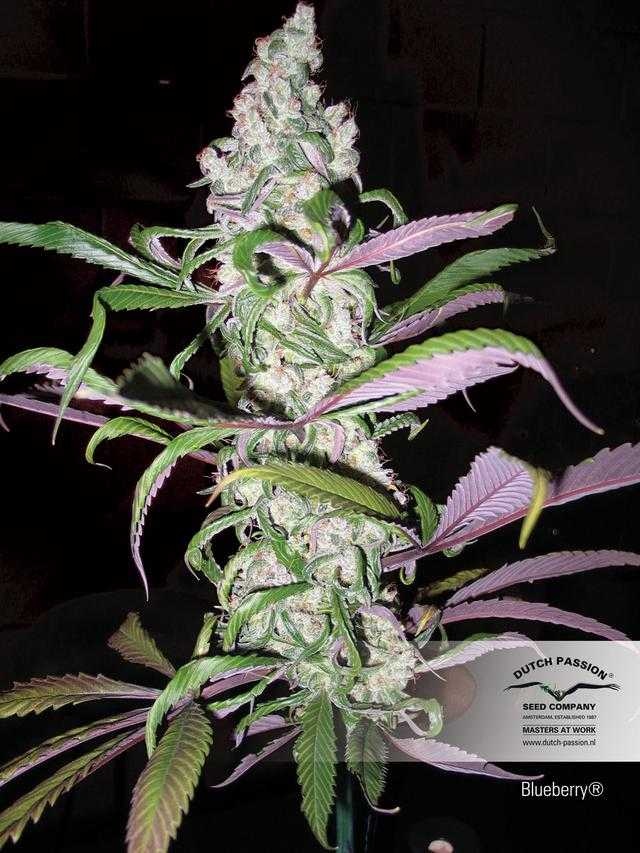
Label: Blueberry